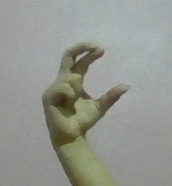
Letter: thal